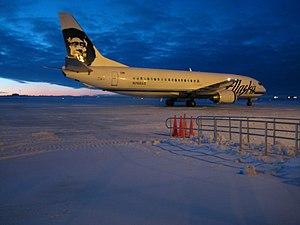
En aviation commerciale, un avion combi désigne un avion qui peut être utilisé pour emporter à la fois des passagers, comme un avion de ligne, et du fret comme un avion de transport. Il peut avoir une cabine séparée pour permettre les deux utilisations en même temps. Les avions combi sont généralement équipés d'une très grande porte cargo, ainsi que de rails sur le plancher de la cabine pour permettre l'ajout et le retrait rapides de sièges.